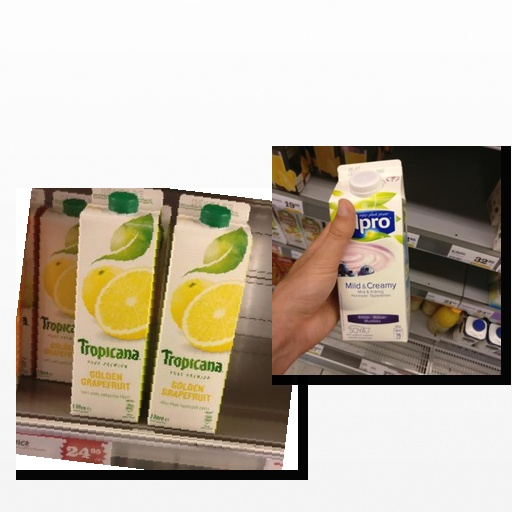
Food items: blueberry_soy_yogurt, golden_grapefruit_juice